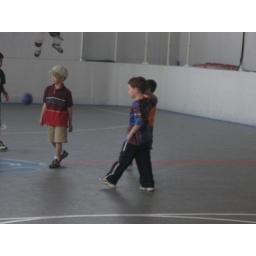
The boys celebrate their birthday with their friends by racing slot cars and playing in the gym.